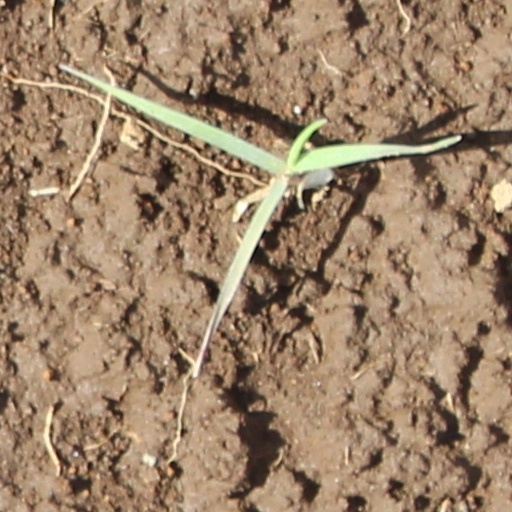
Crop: wheat